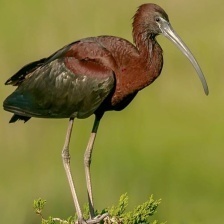
Species: GLOSSY IBIS
Scientific name: PLEGADIS FALCINELLUS